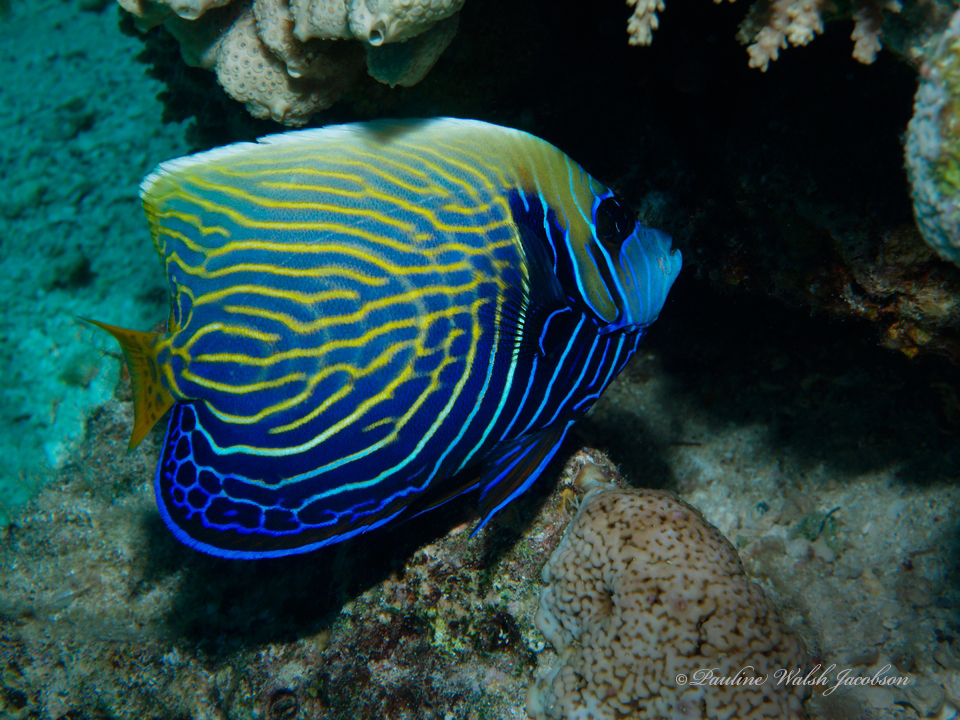
Pomacanthus imperator (Emperor Angelfish)